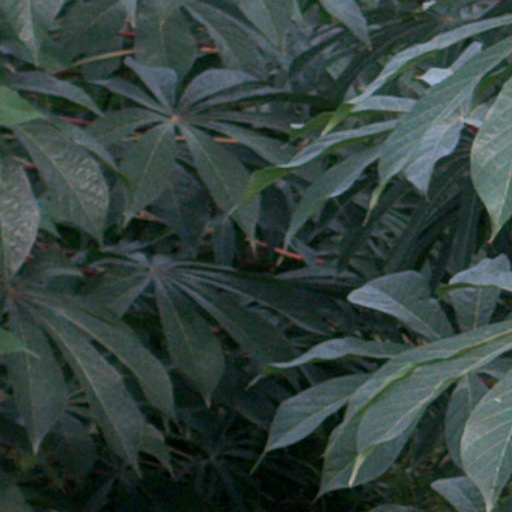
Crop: cassava